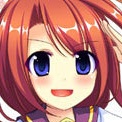
Portrait style: Anime Portrait